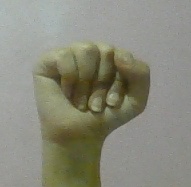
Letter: saad